Fermentation in winemaking

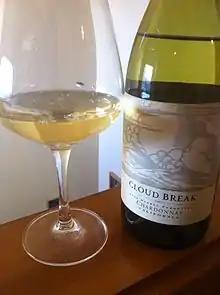
A California Chardonnay that shows it has been barrel fermented.

In winemaking, there are different processes that fall under the title of "Fermentation" but might not follow the same procedure commonly associated with wine fermentation.